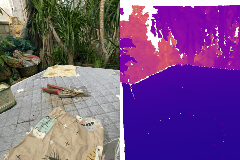
Label: scissor